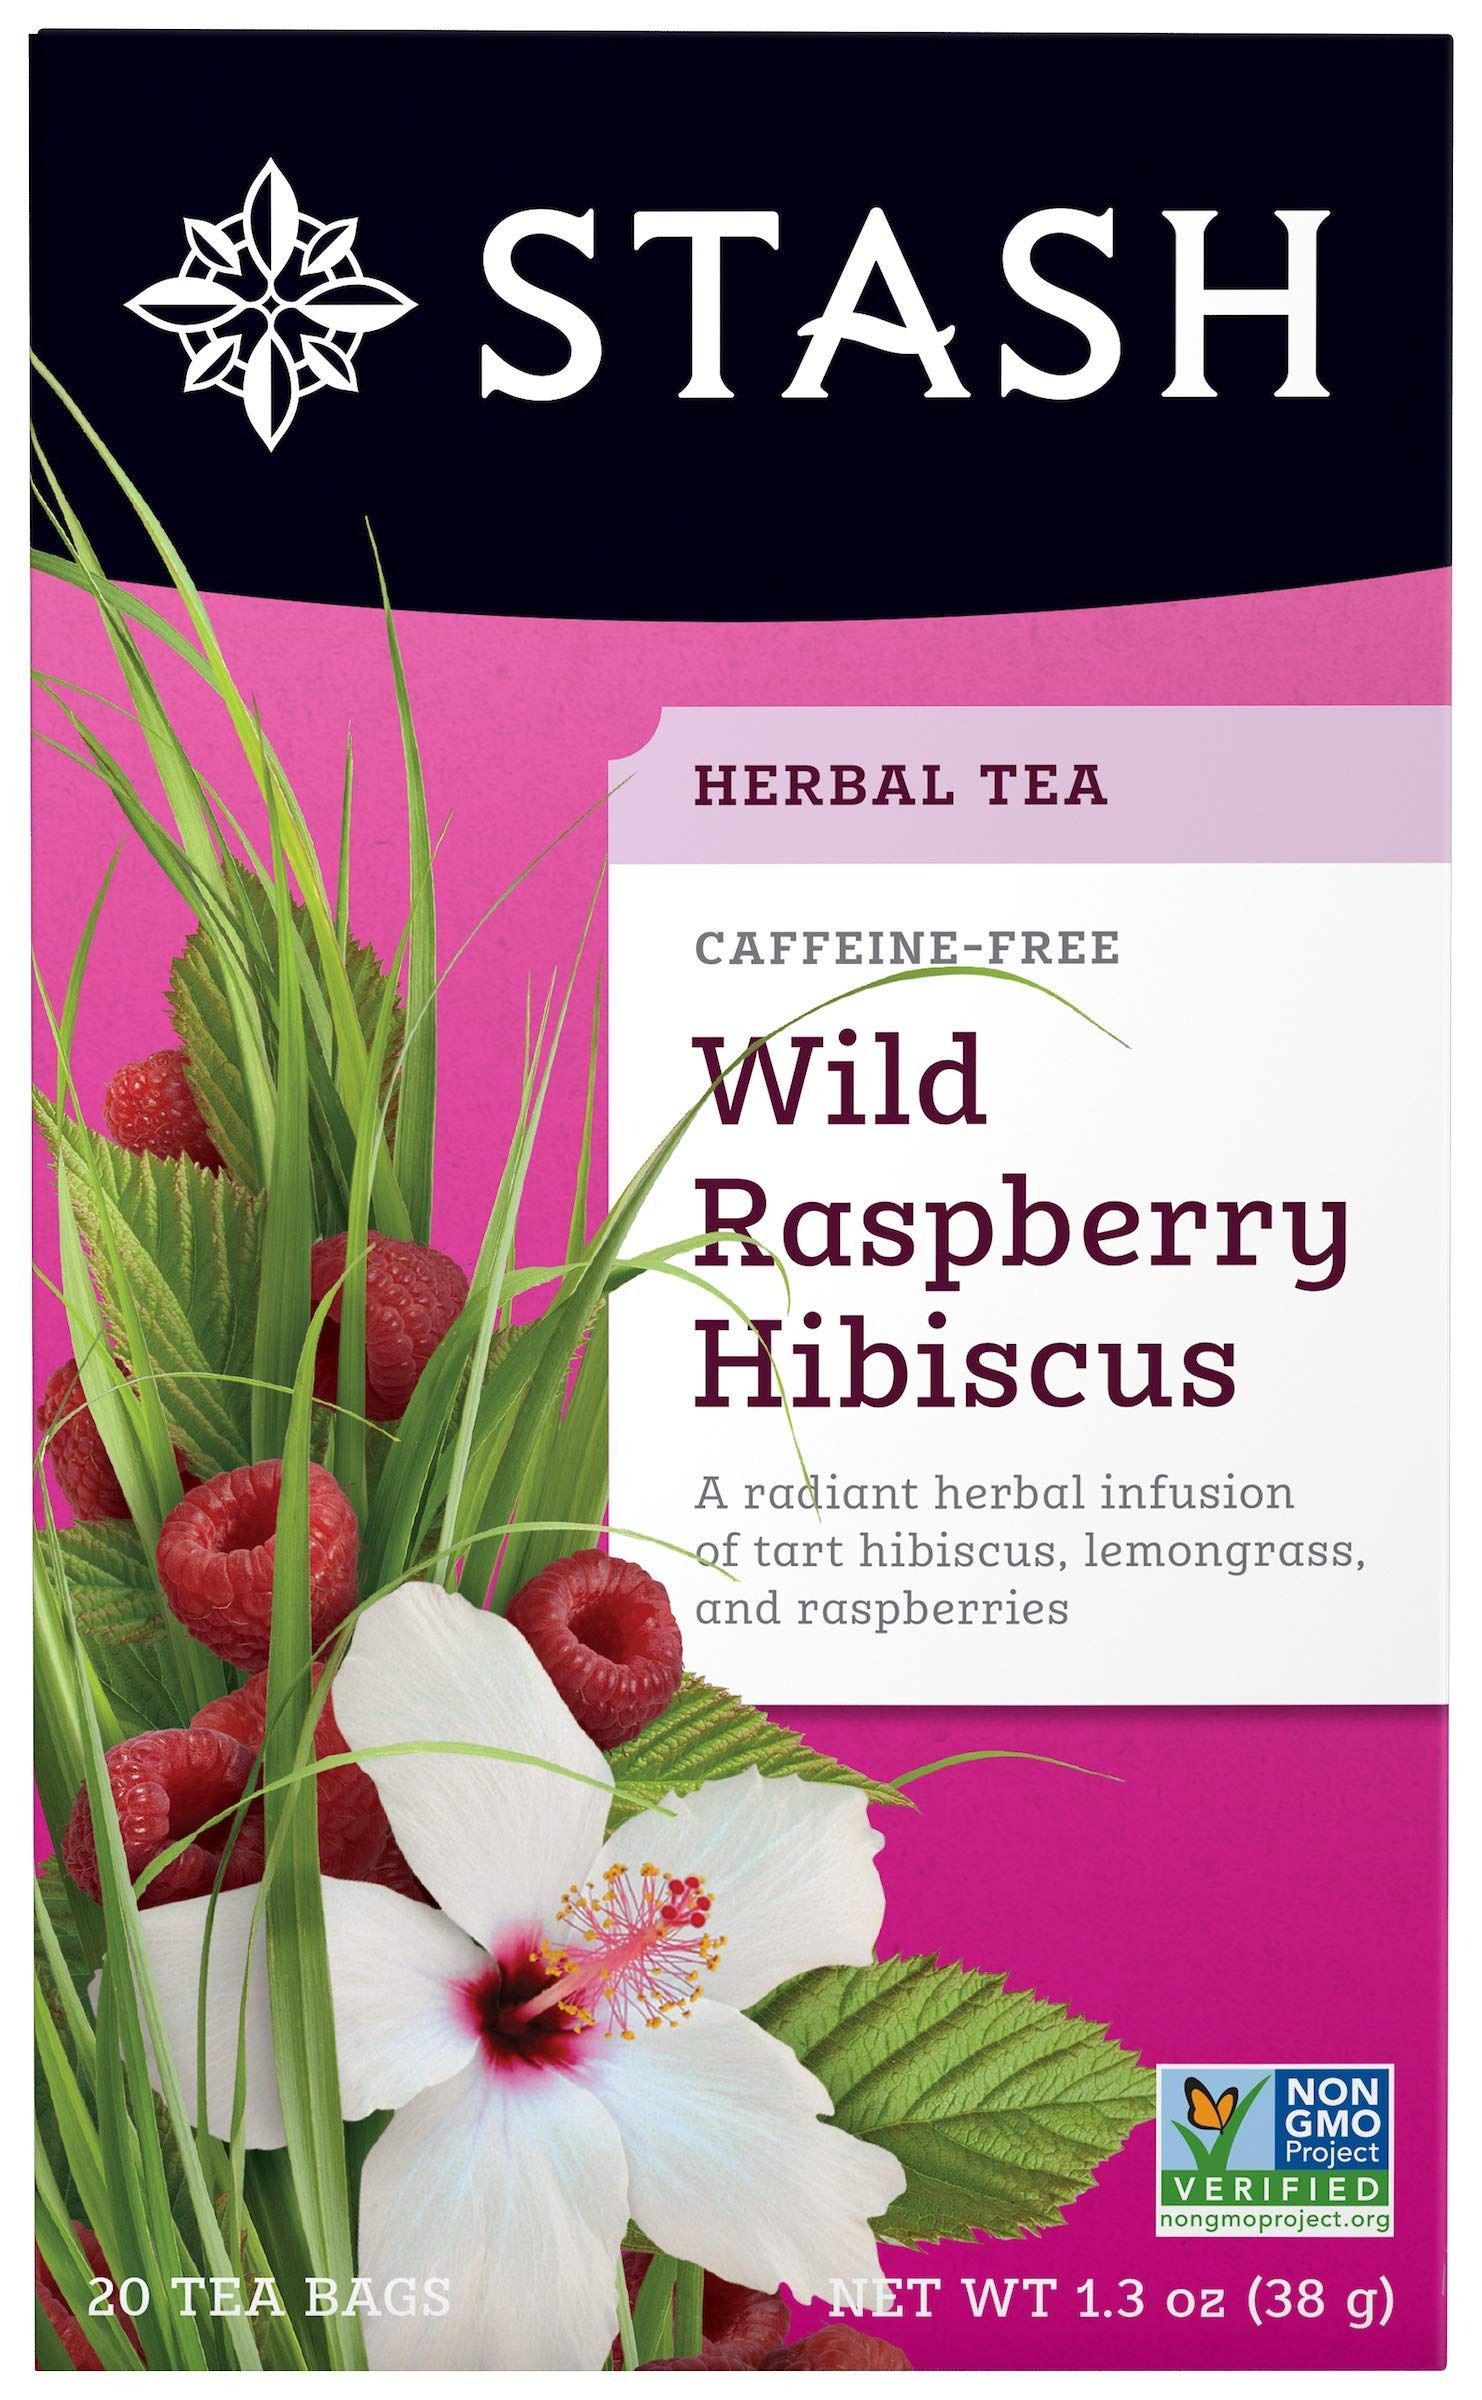
Item Name: Stash Tea Wild Raspberry Hibiscus (Pack of 3)
Bullet Point 1: Caffeine-Free: Enjoy this herbal tea blend any time of day without the caffeine.
Bullet Point 2: Flavorful Blend: Combines tart hibiscus, zesty lemongrass, and sweet raspberries.
Bullet Point 3: Convenient Packaging: Each box contains 20 tea bags, individually wrapped to maintain freshness.
Bullet Point 4: Non-GMO Project Verified: Committed to using high-quality, non-GMO ingredients.
Bullet Point 5: Versatile Enjoyment: Perfect for drinking hot or iced, providing a refreshing experience.
Product Description: Stash Wild Raspberry Hibiscus Herbal Tea is a radiant blend that brings together the tartness of hibiscus, the zest of lemongrass, and the sweetness of raspberries. Each pack contains 20 tea bags, individually wrapped to preserve freshness and flavor. This caffeine-free infusion is perfect for any time of the day. The vibrant packaging and Non-GMO Project Verified label ensure quality and sustainability. Enjoy a cup of Stash Wild Raspberry Hibiscus Tea hot or iced for a refreshing and delightful experience.
Value: 60.0
Unit: Count

Price: 13.99